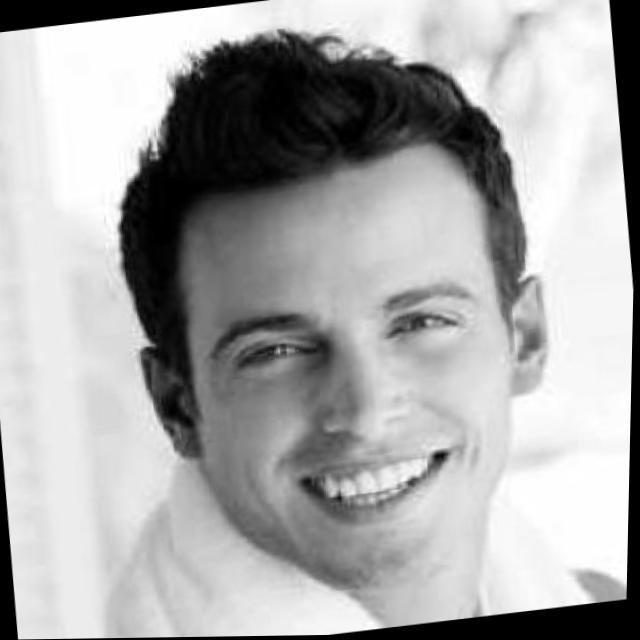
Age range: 21-44